Cosmè Tura

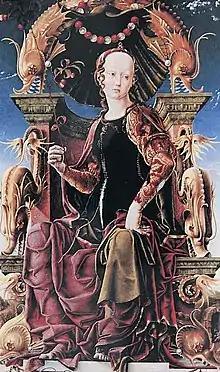
"An Allegorical Figure" (Calliope),

Cosmè Tura (1495), also known as Il Cosmè or Cosimo Tura, was an Italian early-Renaissance (or Quattrocento) painter and considered one of the founders of the School of Ferrara. He provided a great contribution to the Renaissance in Ferrara.